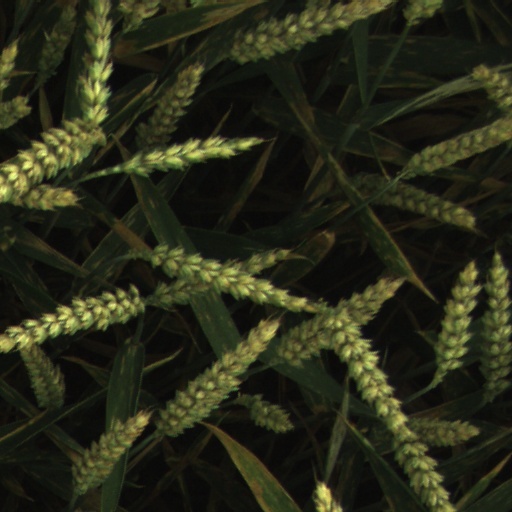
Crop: wheat